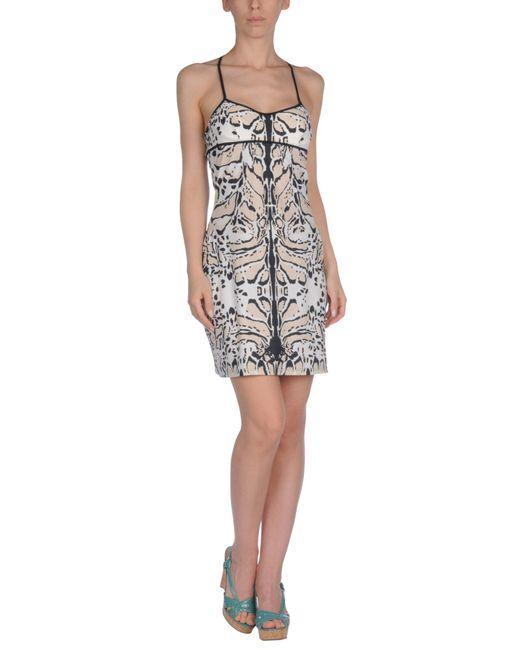
Ärmelloses bedrucktes Midikleid für Damen